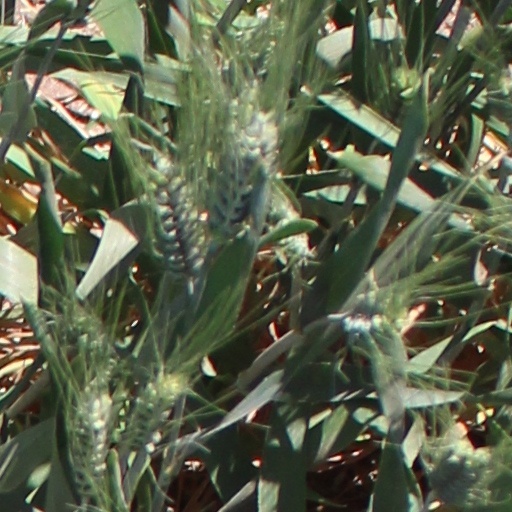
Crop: wheat